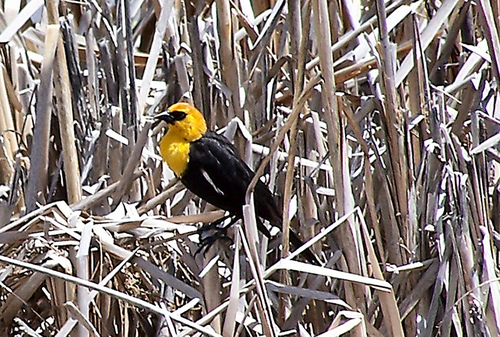
a bird with a yellow head and breast and a black superciliary.
a colorful bird with bright yellow head and breast, and black body and wings.
medium sized black and yellow bird with long black tarsus and short to medium black beak
this bird is mostly black with a bright yellow breast and crown.
bird with black beak, eye, tarsus, feet, wing, side, inner and outer rectrices, belly and abdomen, yellow throat, breast, crown, and nape
this bird has wings that are black and has a yellow chest
this bird has wings that are black and has a yellow chest and head
this is a bird with a yellowish orange breast and head, and a black short back and wings.
a medium size bird with yellow head and breast and black body.
a bird with a yellow breast and black wings.
Species: Yellow Headed Blackbird